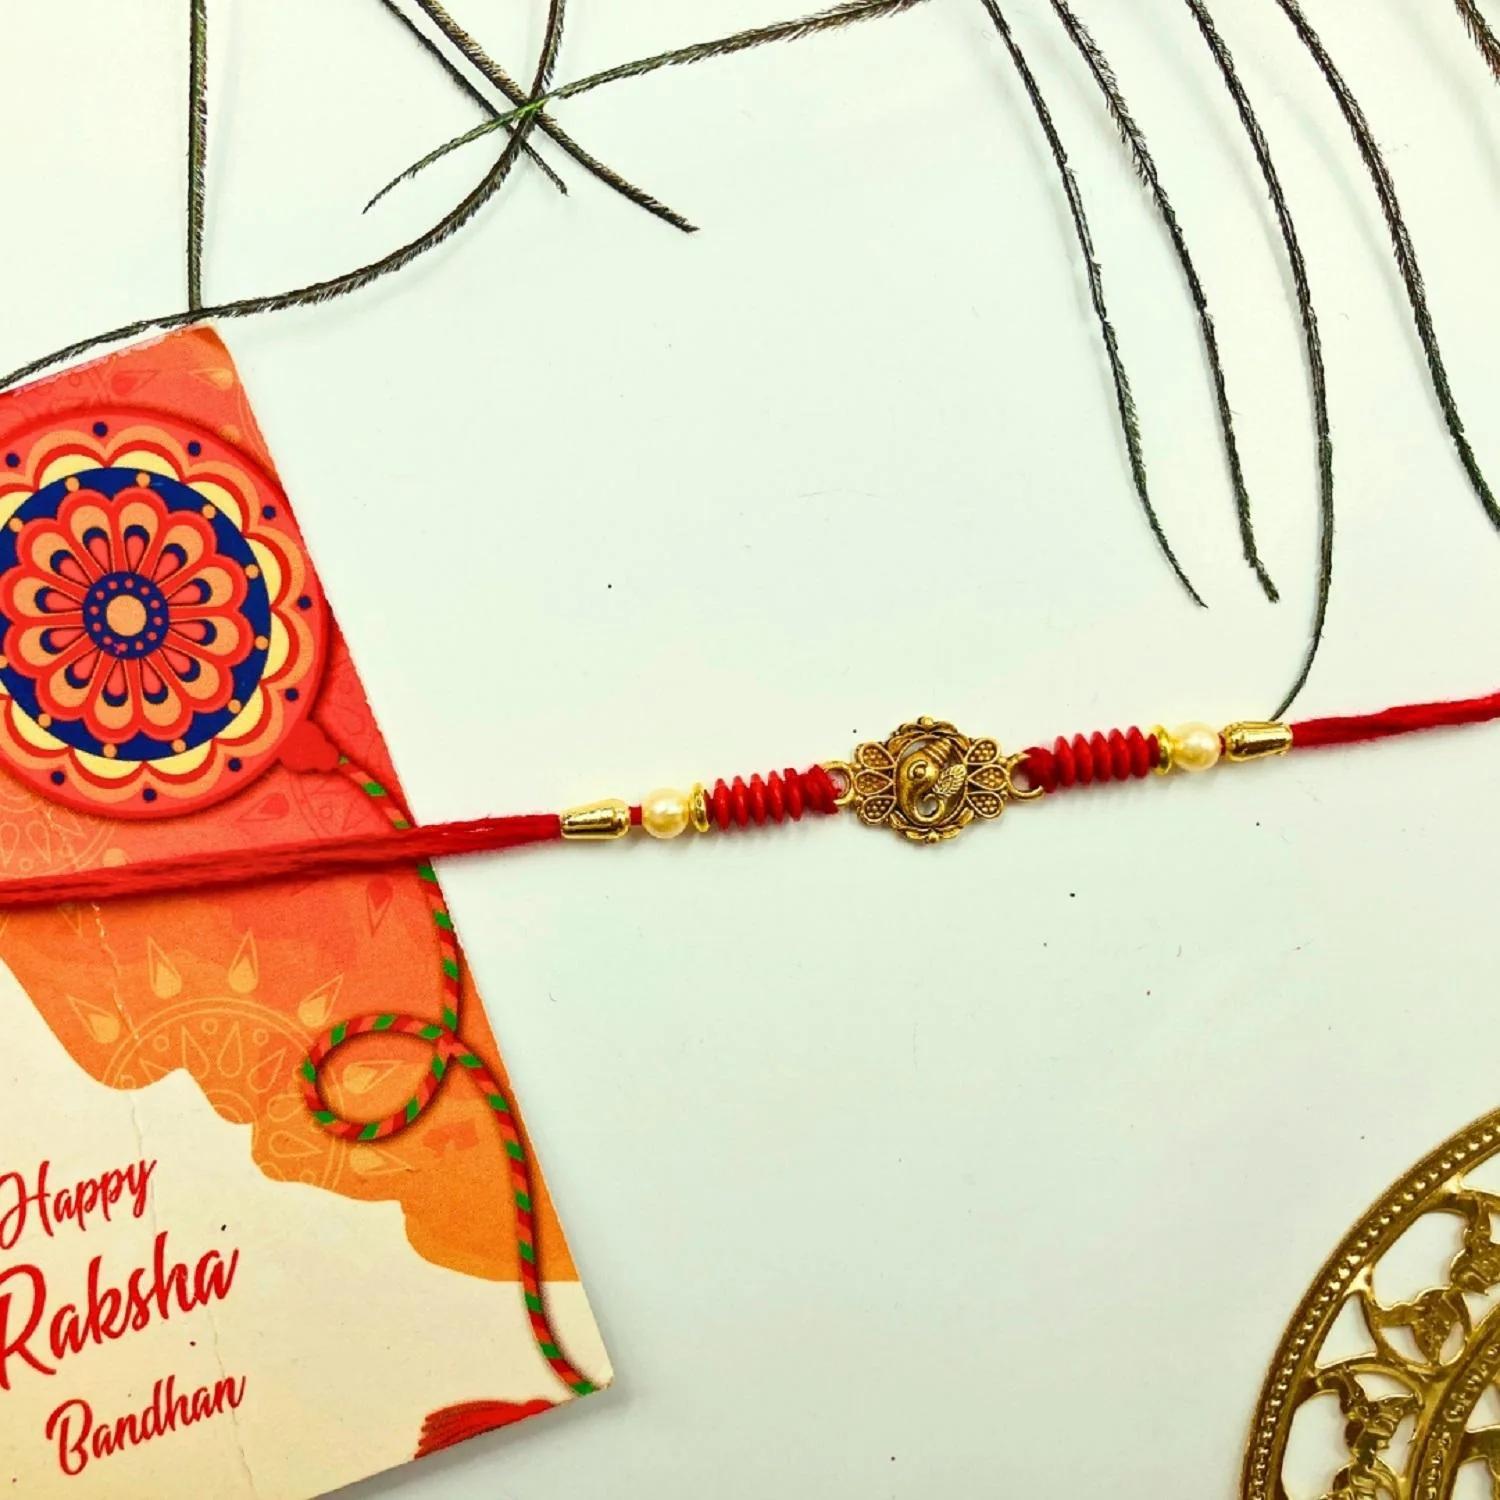
VIBRANCE Traditional Ganesha Rakhi for Raksha Bandhan.
Type: Rakhis
Brand: VIBRANCE
Price: Rs. 249
 Raksha Bhandan is a celebration of the bond between a brother and sister. We specialize in creating unique rakhi designs for every brother and sister. Our rakhi collection ranges from traditional to modern designs, all of which are handcrafted with love and care. We strive to make each Raksha Bhandan special for our customers by providing the perfect rakhi for their loved ones. With our wide range of designs and styles, you can find the perfect rakhi for your brother or sister. Shop with us today to make your Raksha Bhandan magical. The design of the delivered product or parts of it may vary slightly from what is shown in the image.
Features: Hand crafted pearl and crystal studded rakhi Multicolor Rakhi,Special Multi colour Designer Rakhi for Brother / Bhabhi / Kids,Includes roli chawal and free greeting card,Rakshabandhan Special Card,Comes with Roli Chawal & Best Wishes Greeting Card in best packaging